Limerick

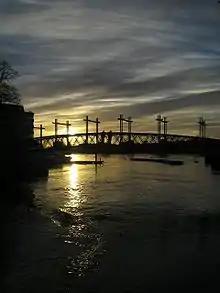
The Sylvester O'Halloran Bridge

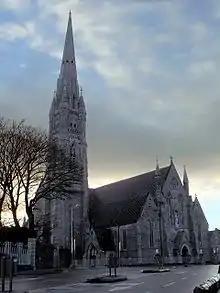
St John's Cathedral

RTÉ lyric fm, a state-run classical music radio station and part of RTÉ, broadcasts nationally from studios in the city centre on Cornmarket Square which opened in 1994. Limerick's local radio station is Live 95FM, broadcasting from 'Radio House', near the waterfront at Steamboat Quay. Spin South West, owned by Communicorp, broadcasts to Counties Kerry, Clare, Limerick, Tipperary and southwest Laois from its studios at Landmark Buildings in the Raheen Industrial Estate. Student radio station, Wired FM, broadcasts on 99.9FM from Mary Immaculate College. Wired FM also has studios at Limerick Institute of Technology. Limerick City Community Radio broadcasts on 99.9FM every Saturday and Sunday. University Hospital Limerick has a radio station on 94.2FM, but this can be heard only in the hospital and surrounding area. West Limerick 102 is broadcast from Newcastle West. The national broadcaster, RTÉ, has radio and television studios in the city, which are periodically used to broadcast programming from Limerick.